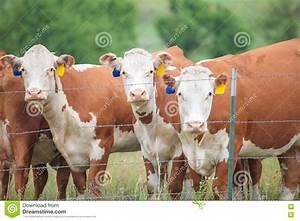
Label: mucca